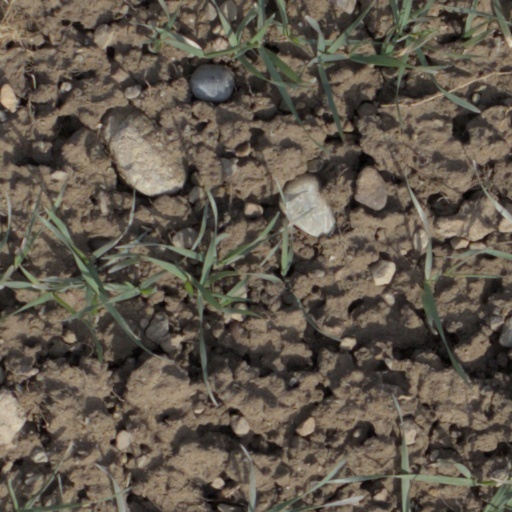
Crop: wheat